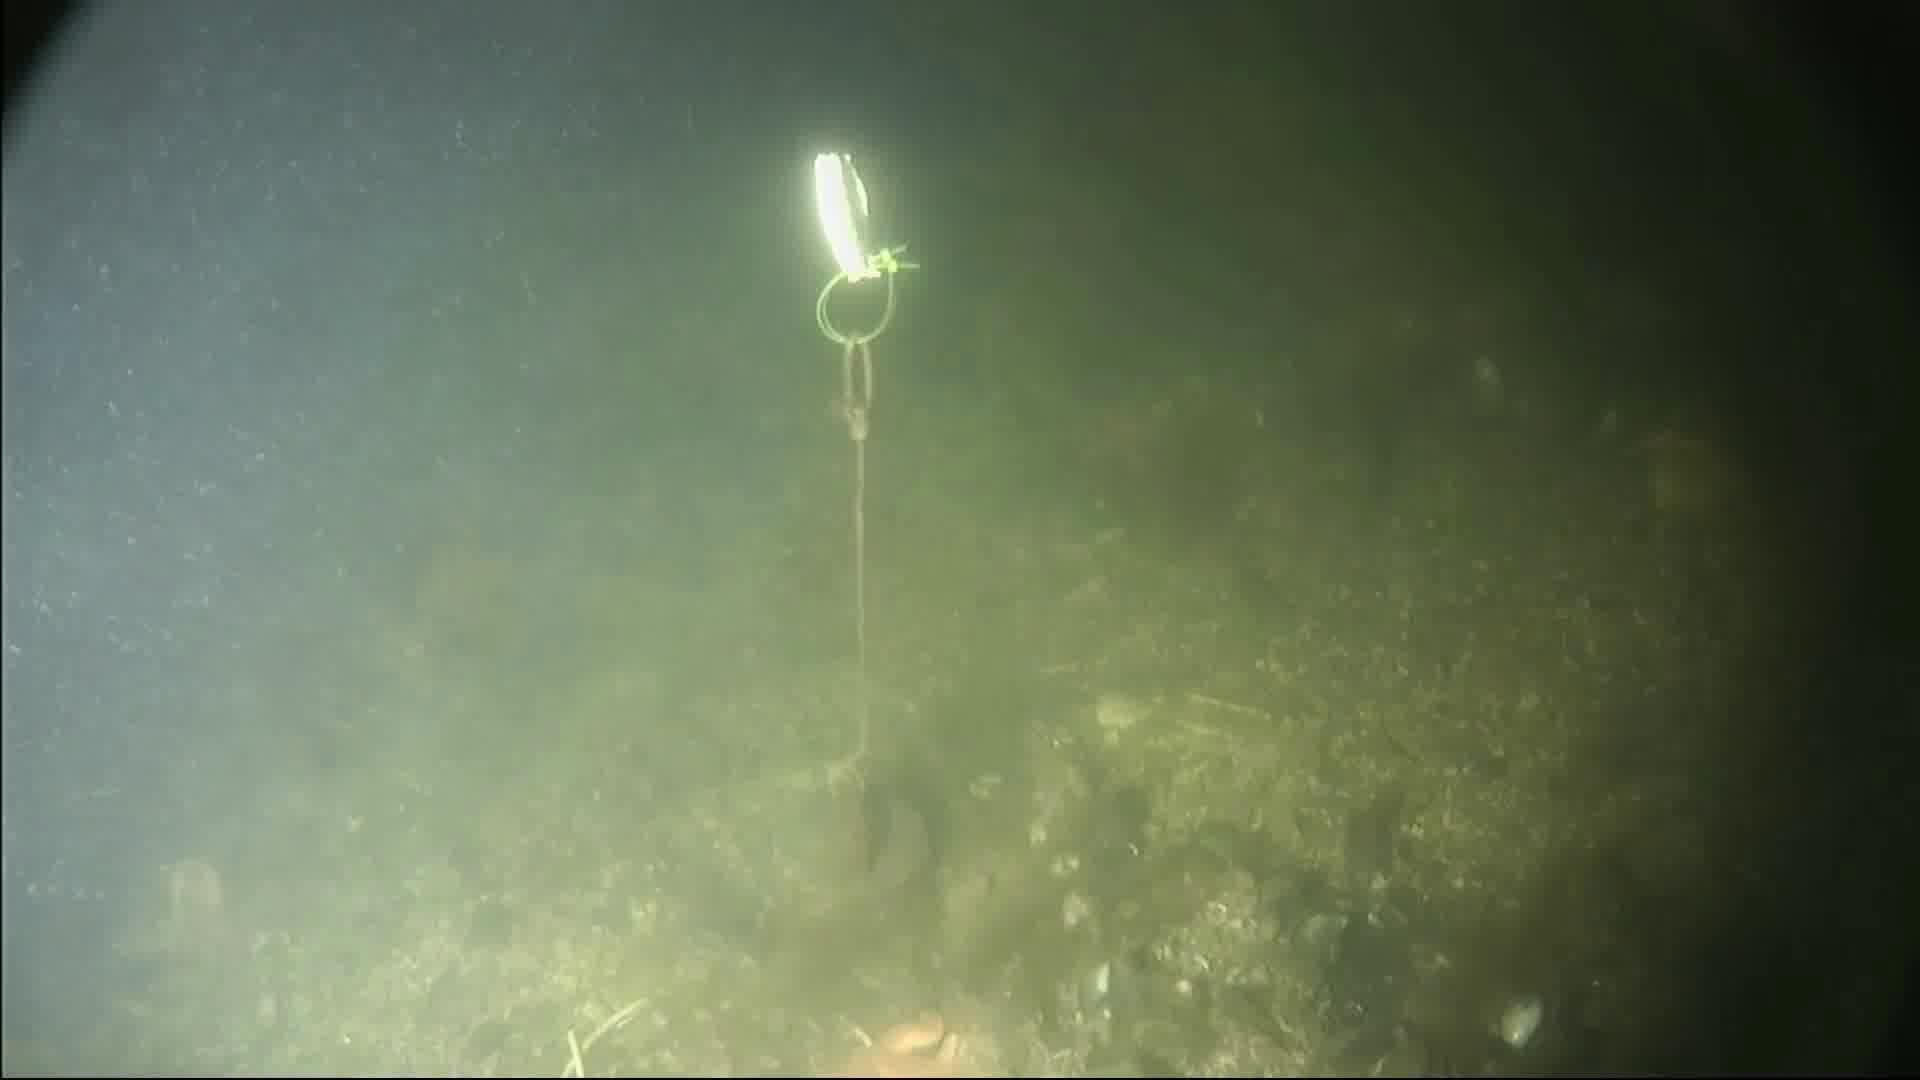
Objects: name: crab
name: starfish